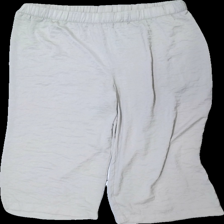
View: front
Type: Trousers
Category: Ladies
Brand: H&M
Colors: Grey
Material: 100% polyester
Cut: Regular
Size: XL
Season: All
Damage location: middle right
Damage 2 location: middle center
Price range: 50-100
Recommended usage: Reuse
Description: grå pösiga byxor